Hockey jersey

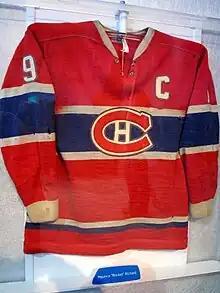
Display of 1959-60 Montreal Canadiens sweater worn by Maurice Richard

A hockey jersey is a piece of clothing worn by ice hockey players to cover the upper part of their bodies. They also are worn by fans to show support for a team, or to create ties to a hometown or region.